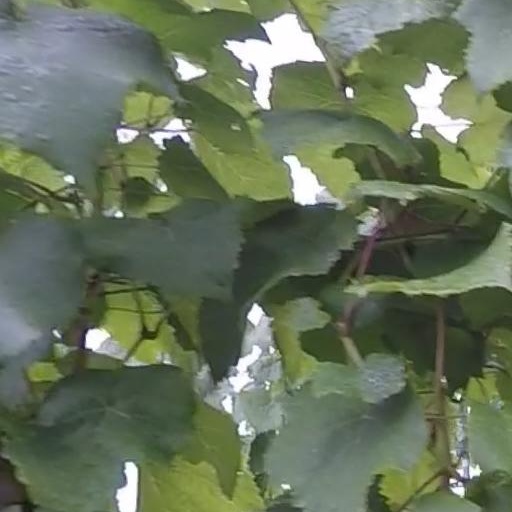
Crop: grape